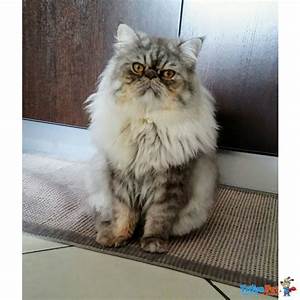
Label: gatto